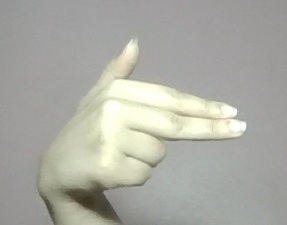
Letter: ghain